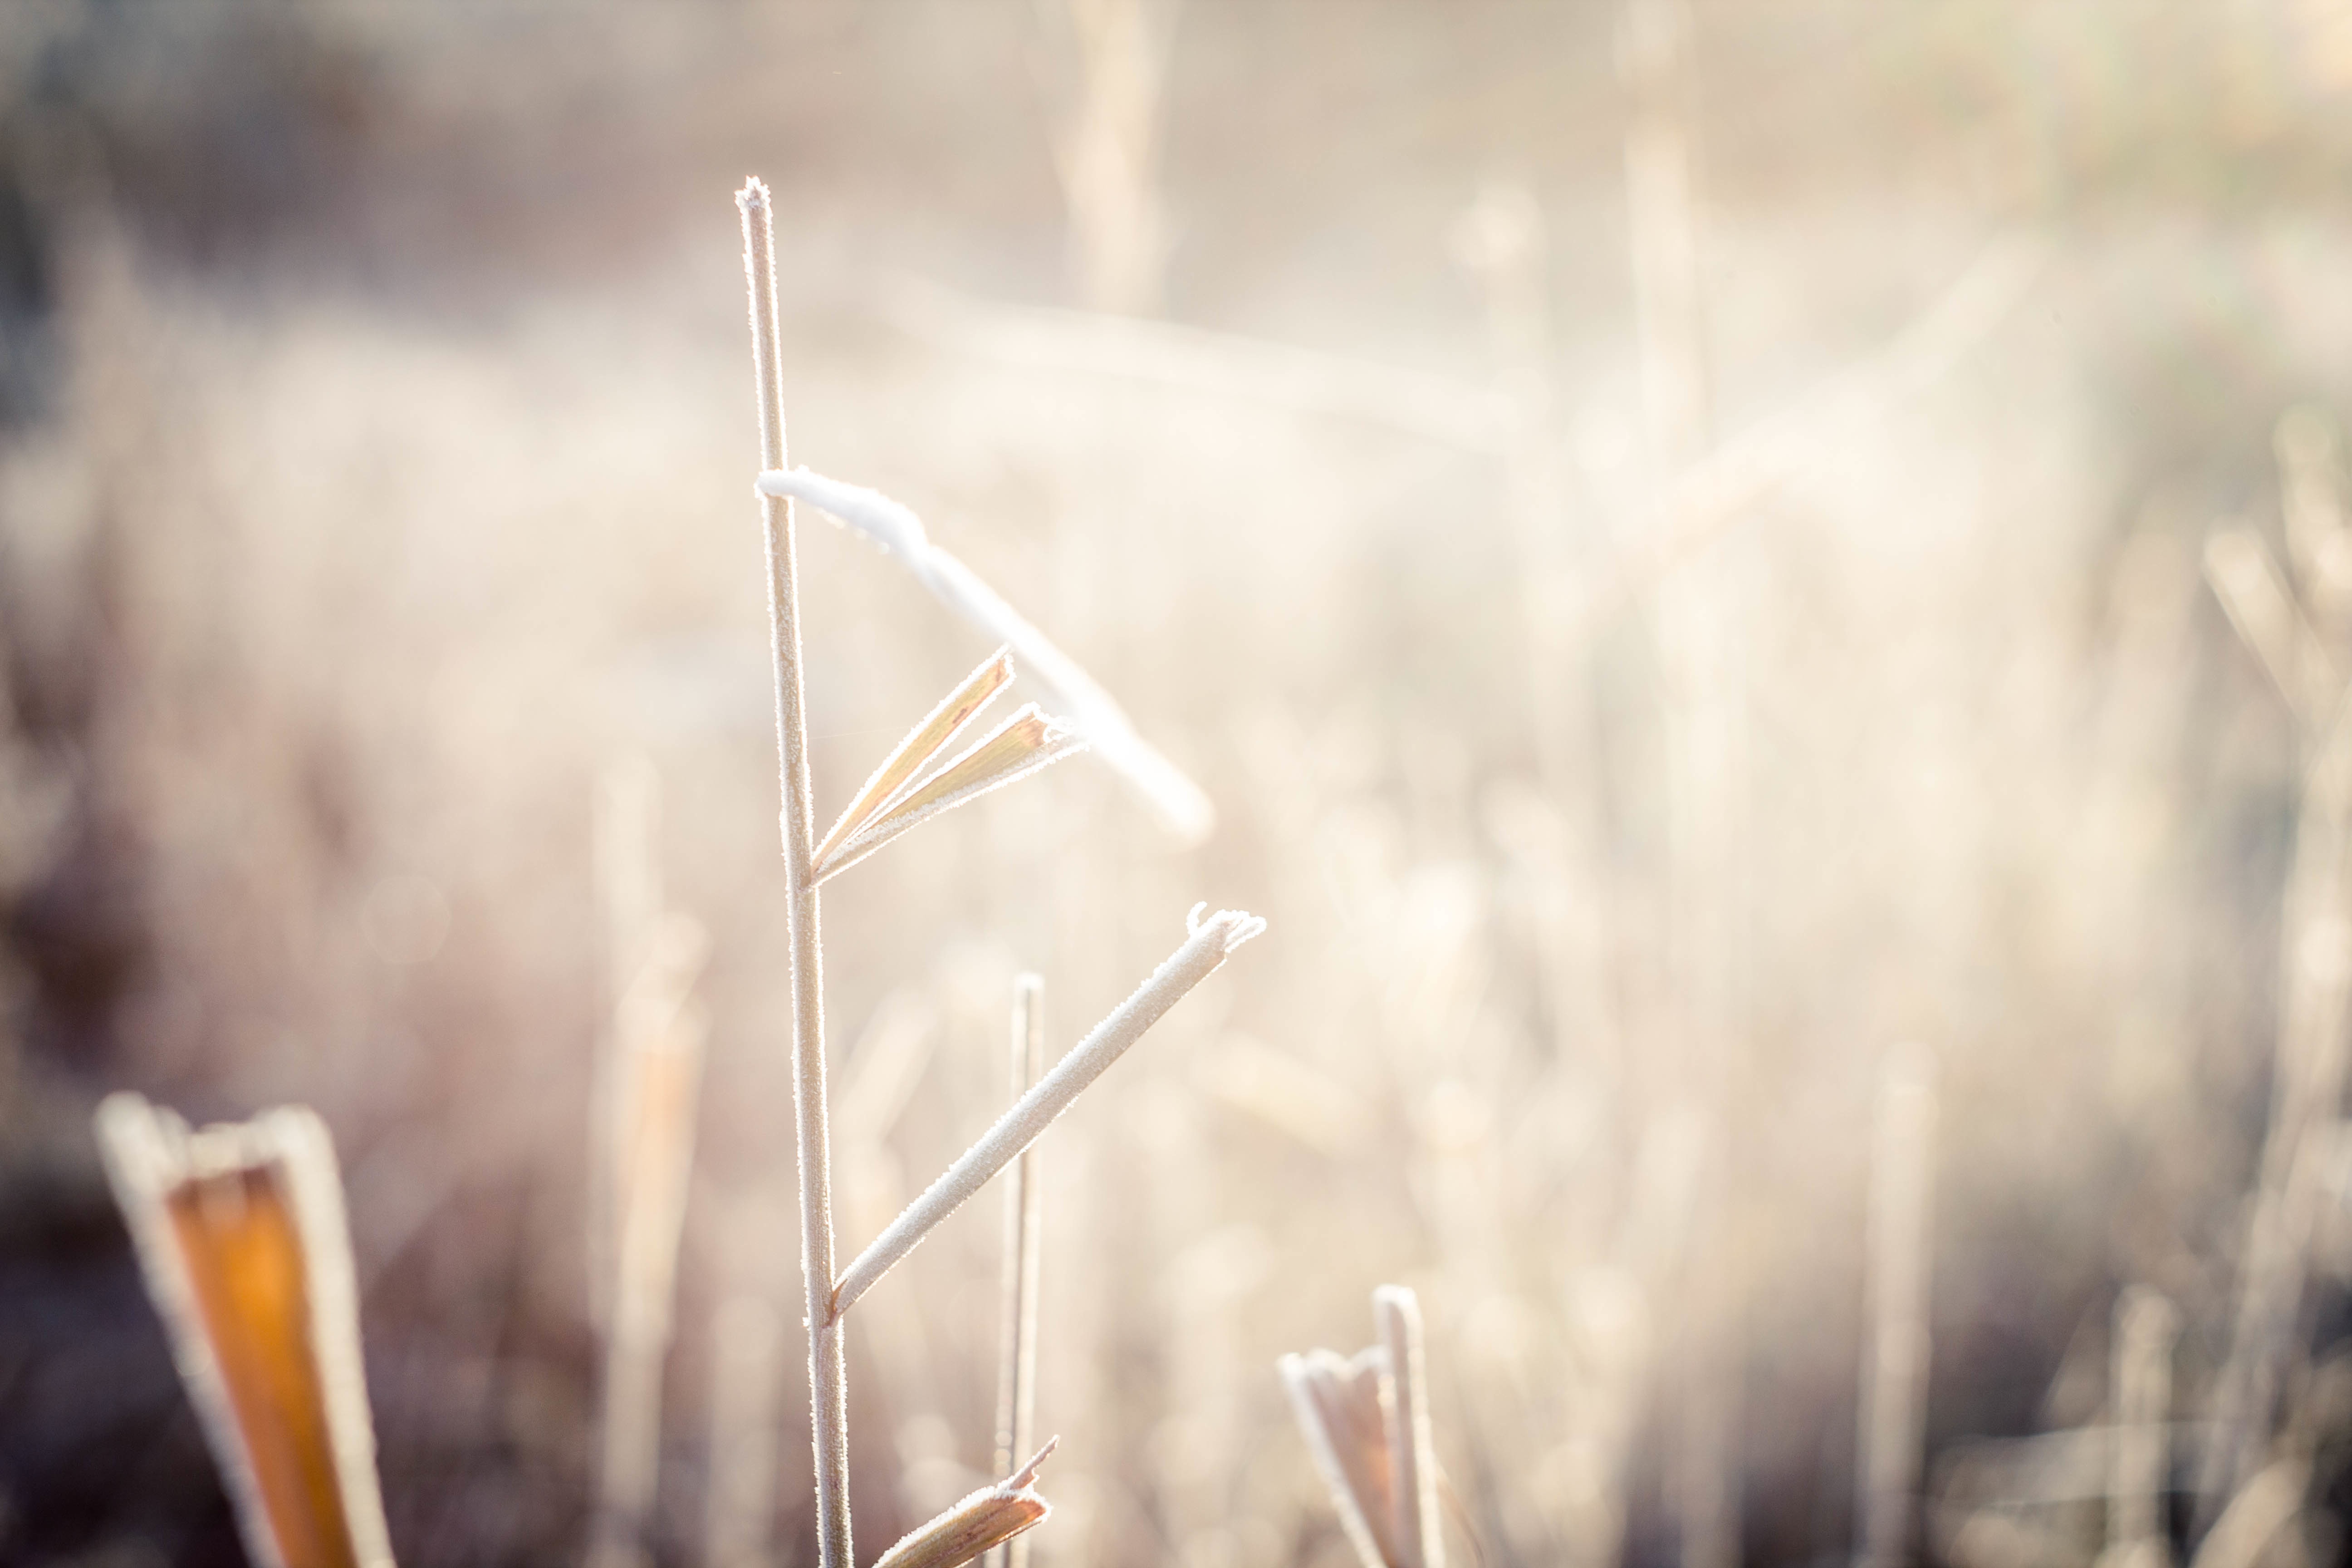
nature, grass, photography, sunlight, morning, wind, autumn, season, close up, atmospheric phenomenon, grass family